Little Big Painting

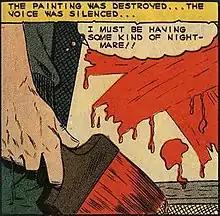
The source for the entire "Brushstrokes" series was Charlton Comics' "Strange Suspense Stories" "The Painting" #72 (October 1964) by Dick Giordano.

Measuring , "Little Big Painting" is part of the collection of the Whitney Museum of American Art. It was acquired by purchase. The source for the entire "Brushstrokes" series was Charlton Comics' "Strange Suspense Stories" 72 (October 1964) by Dick Giordano. Like the rest of the 1960s elements of the series, this work is a response to the Abstract Expressionism of the prior two decades and was interpreted as a "wry commentary" in the Whitney Museum's accompanying statement plaque for its inaugural exhibition ("America Is Hard to See") at its new location in 2015.